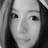
Emotion: neutral